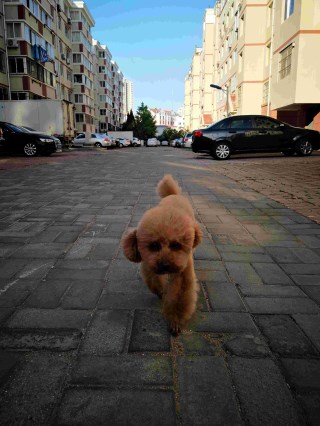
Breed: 7449-n000128-teddy